Alexei Bychenko

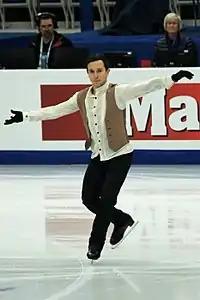
Bychenko at the 2018 European Championships

At the 2013 Nebelhorn Trophy, Bychenko qualified a spot for Israel in the men's event at the 2014 Winter Olympics.